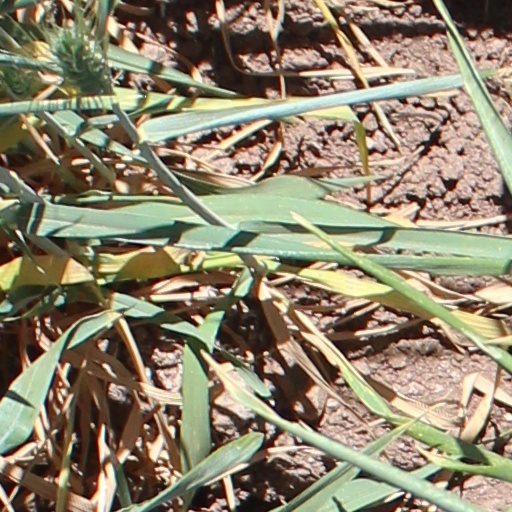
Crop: wheat